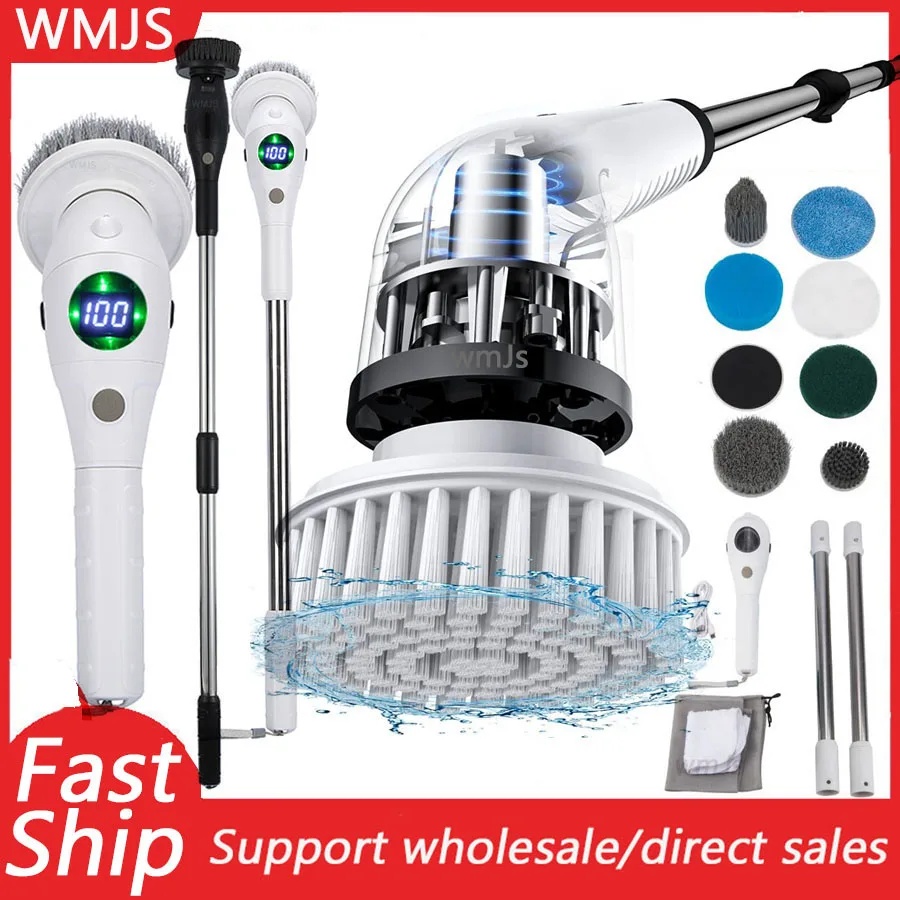
New 8-in-1 Electric Cleaning Brush Bathroom Kitchen Brush Cleaning Multifunctional Household Cleaning Brush With LED NightLight
SPECIFICATIONS Brand Name : WMJS Origin : Mainland China Feature 1: : Electric cleaning brush Feature 2: : Household cleaning brush Feature 3: : Bathroom cleaning Feature 4: : Kitchen cleaning brush Feature 5: : electric brush cleaning home Feature 6: : electric brush cleaning Feature 7: : brush washing Feature 8: : electric household cleaning brush Feature 9: : Cleaning brush Feature 10: : cleaning brushes Feature: : Windows cleaning brush 8 in 1 Cordless Powerful Spin Cleaning Brush (with LED Night Light , 3 Speed Control , Battery LED Display) Feature: 1. Suitable for cleaning the entire house . The parts of the multifunctional washing machine can be assembled as required, which is suitable for home cleaning. 2. The rechargeable electronic function is not restricted by the power cord after cleaning, and the cleaning range is wider. 3. The special brush head can clean the bathroom, faucet and other dirt problems, and the corner brush can penetrate into every corner and space. 4. The main unit can be connected to an extension pipe to easily clean the ceiling and tall furniture. 5. The accessory brush head can be cleaned different type area easily and clearly after use. 6.With LED night light design even dark corner also can be clean 7.The three speeds can be adjusted freely，more easy to clean . 8.LED screens can better show of battery power level and speed level Specification Weight with packaging: 1kg Packing size: 44.3x18x8.5cm Battery capacity: 2500mAh Working time: about 90 minutes Charging time: about 4-5 hours Material: environmentally friendly ABS with stainless steel Packing list Host *1 Telescopic pole*1 Sponge tray*1 Polyester tray*1 Fiber tray*1 Large flat brush*1 Fixed tray* 1 Wool tray*1 Pointed brush head*1 Small flat brush*1 Small Mops*1 Storage bag *1 Charging cable*1 Manual *1
Brand: East Supplier Platform
Category: Home & Garden > Household Appliances > Floor & Steam Cleaners > Steam Mops